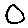
Label: 0